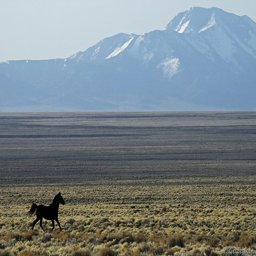
A lone, black horse trots across a vast, open plain that has a mountain backdrop.
A horse running by itself through a flat area of land.
A horse running freely across a mountain landscape.
A horse running across an open field with mountains behind it.
a black horse is running on an open plain